Heckler & Koch G3

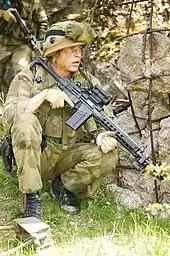
A Norwegian soldier with the licence-built AG-3F2 model fitted with a Brügger & Thomet railed forend, vertical grip and Aimpoint red dot sight

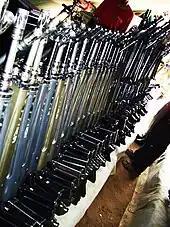
G3s made in Pakistan under license

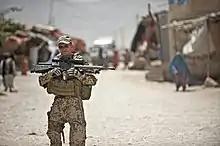
German sniper with a modernized G3A3ZF with a STANAG claw mounted Schmidt & Bender 3-12x50 PM II telescopic sight in Afghanistan in 2011

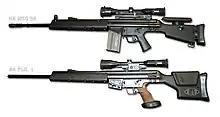
MSG90 (top) and PSG1

The G3 served as a basis for many other weapons, among them: the PSG1 and MSG90 precision rifles, the HK11 and HK21 family of light machine guns, a semi-automatic version known as the HK41, a "sporterized" model called the SR9 (designed for the civilian market in countries where the HK91 would not qualify, primarily the US after the 1989 importation restrictions) and the MC51 carbine.